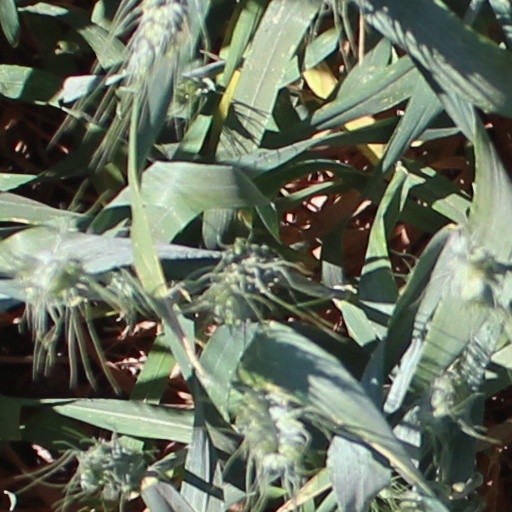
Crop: wheat